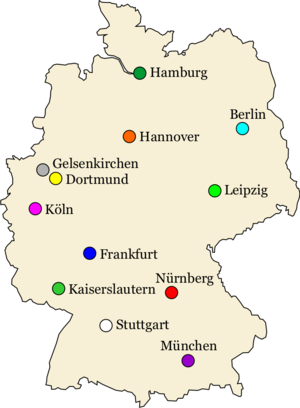
VM i fodbold 2006 / Indledende runde
Kort over Tyskland med VM-værtsbyerne
VM i fodbold 2006 blev afviklet i Tyskland i perioden 9. juni – 9. juli 2006. Mesterskabet var den 18. VM-slutrunde gennem tiden, og verdensmesterskabet blev vundet af Italien, der vandt over Frankrig i finalen.